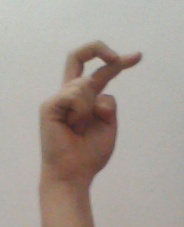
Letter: zay